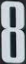
Number: 8